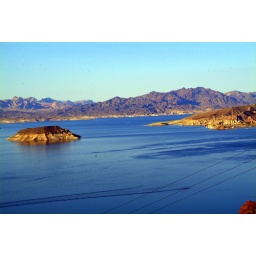
The white banding on the island represents a 115' foot dorp in lake level from 1983s high water mark